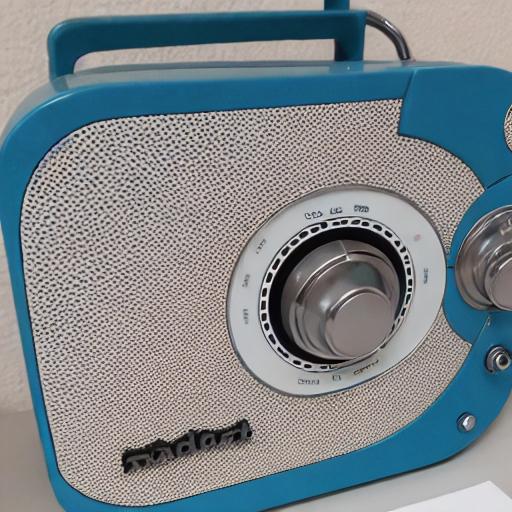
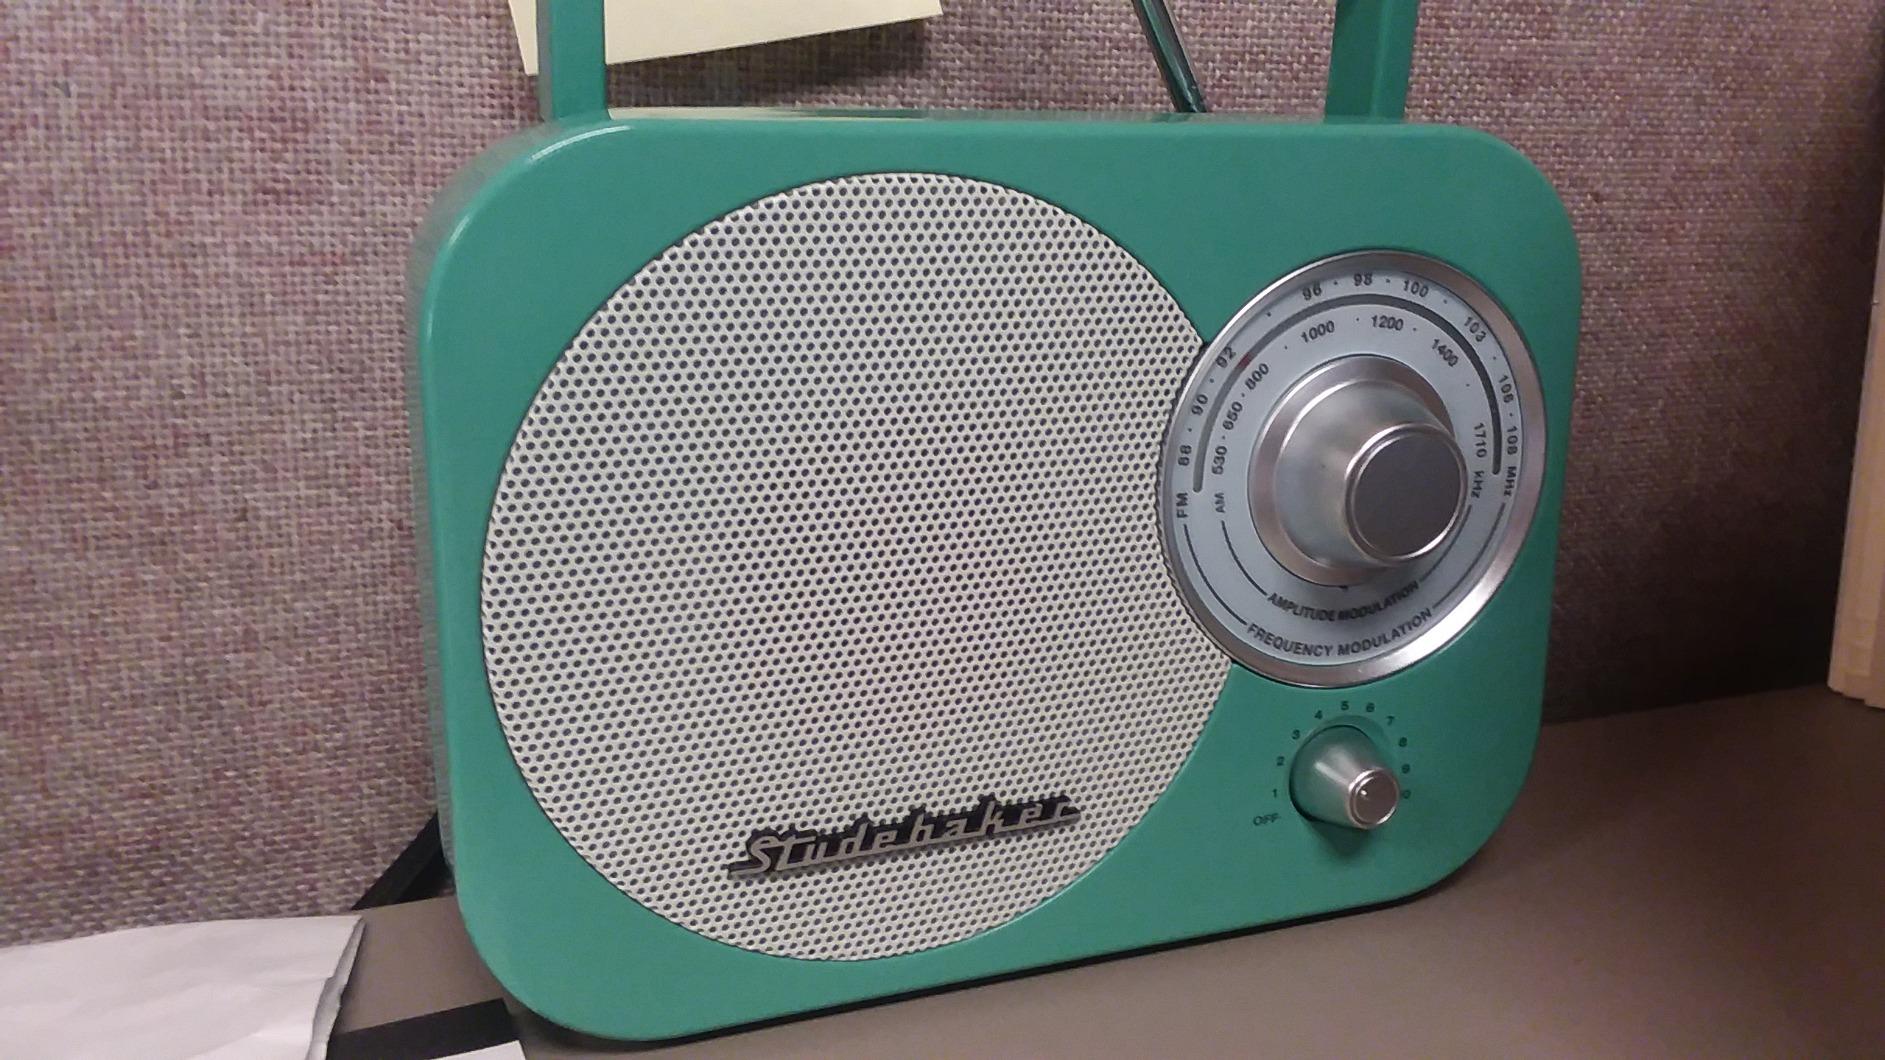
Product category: radio
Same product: no